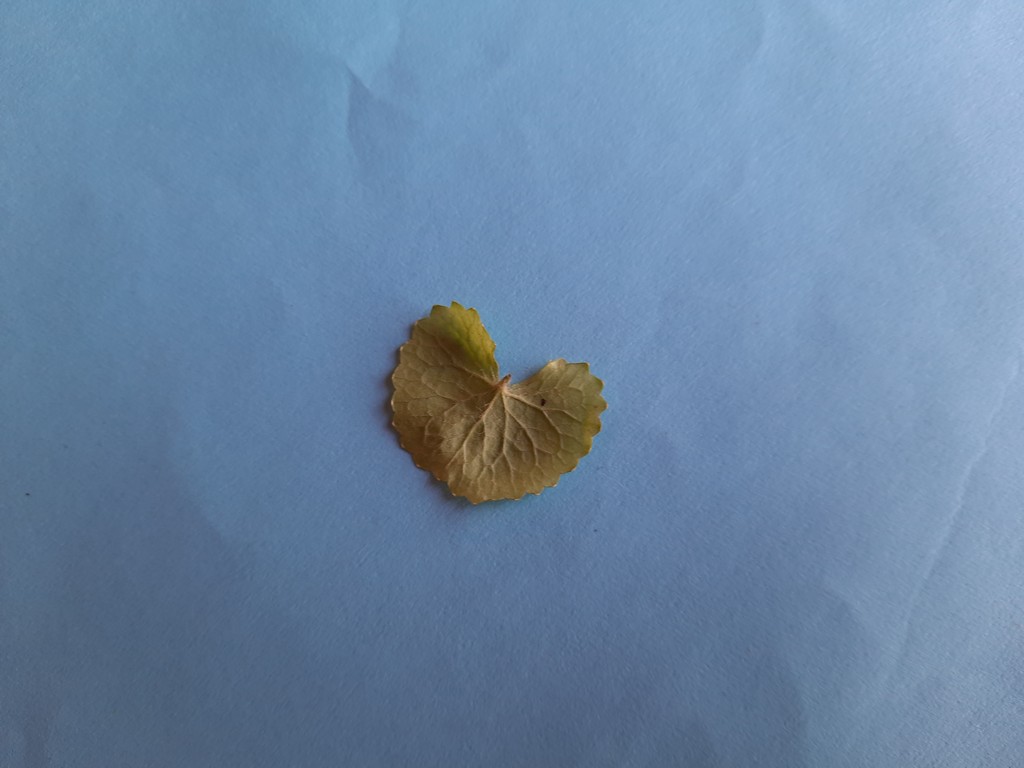
Label: Healthy